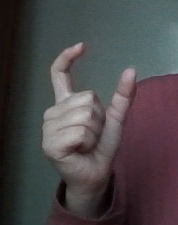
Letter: nun